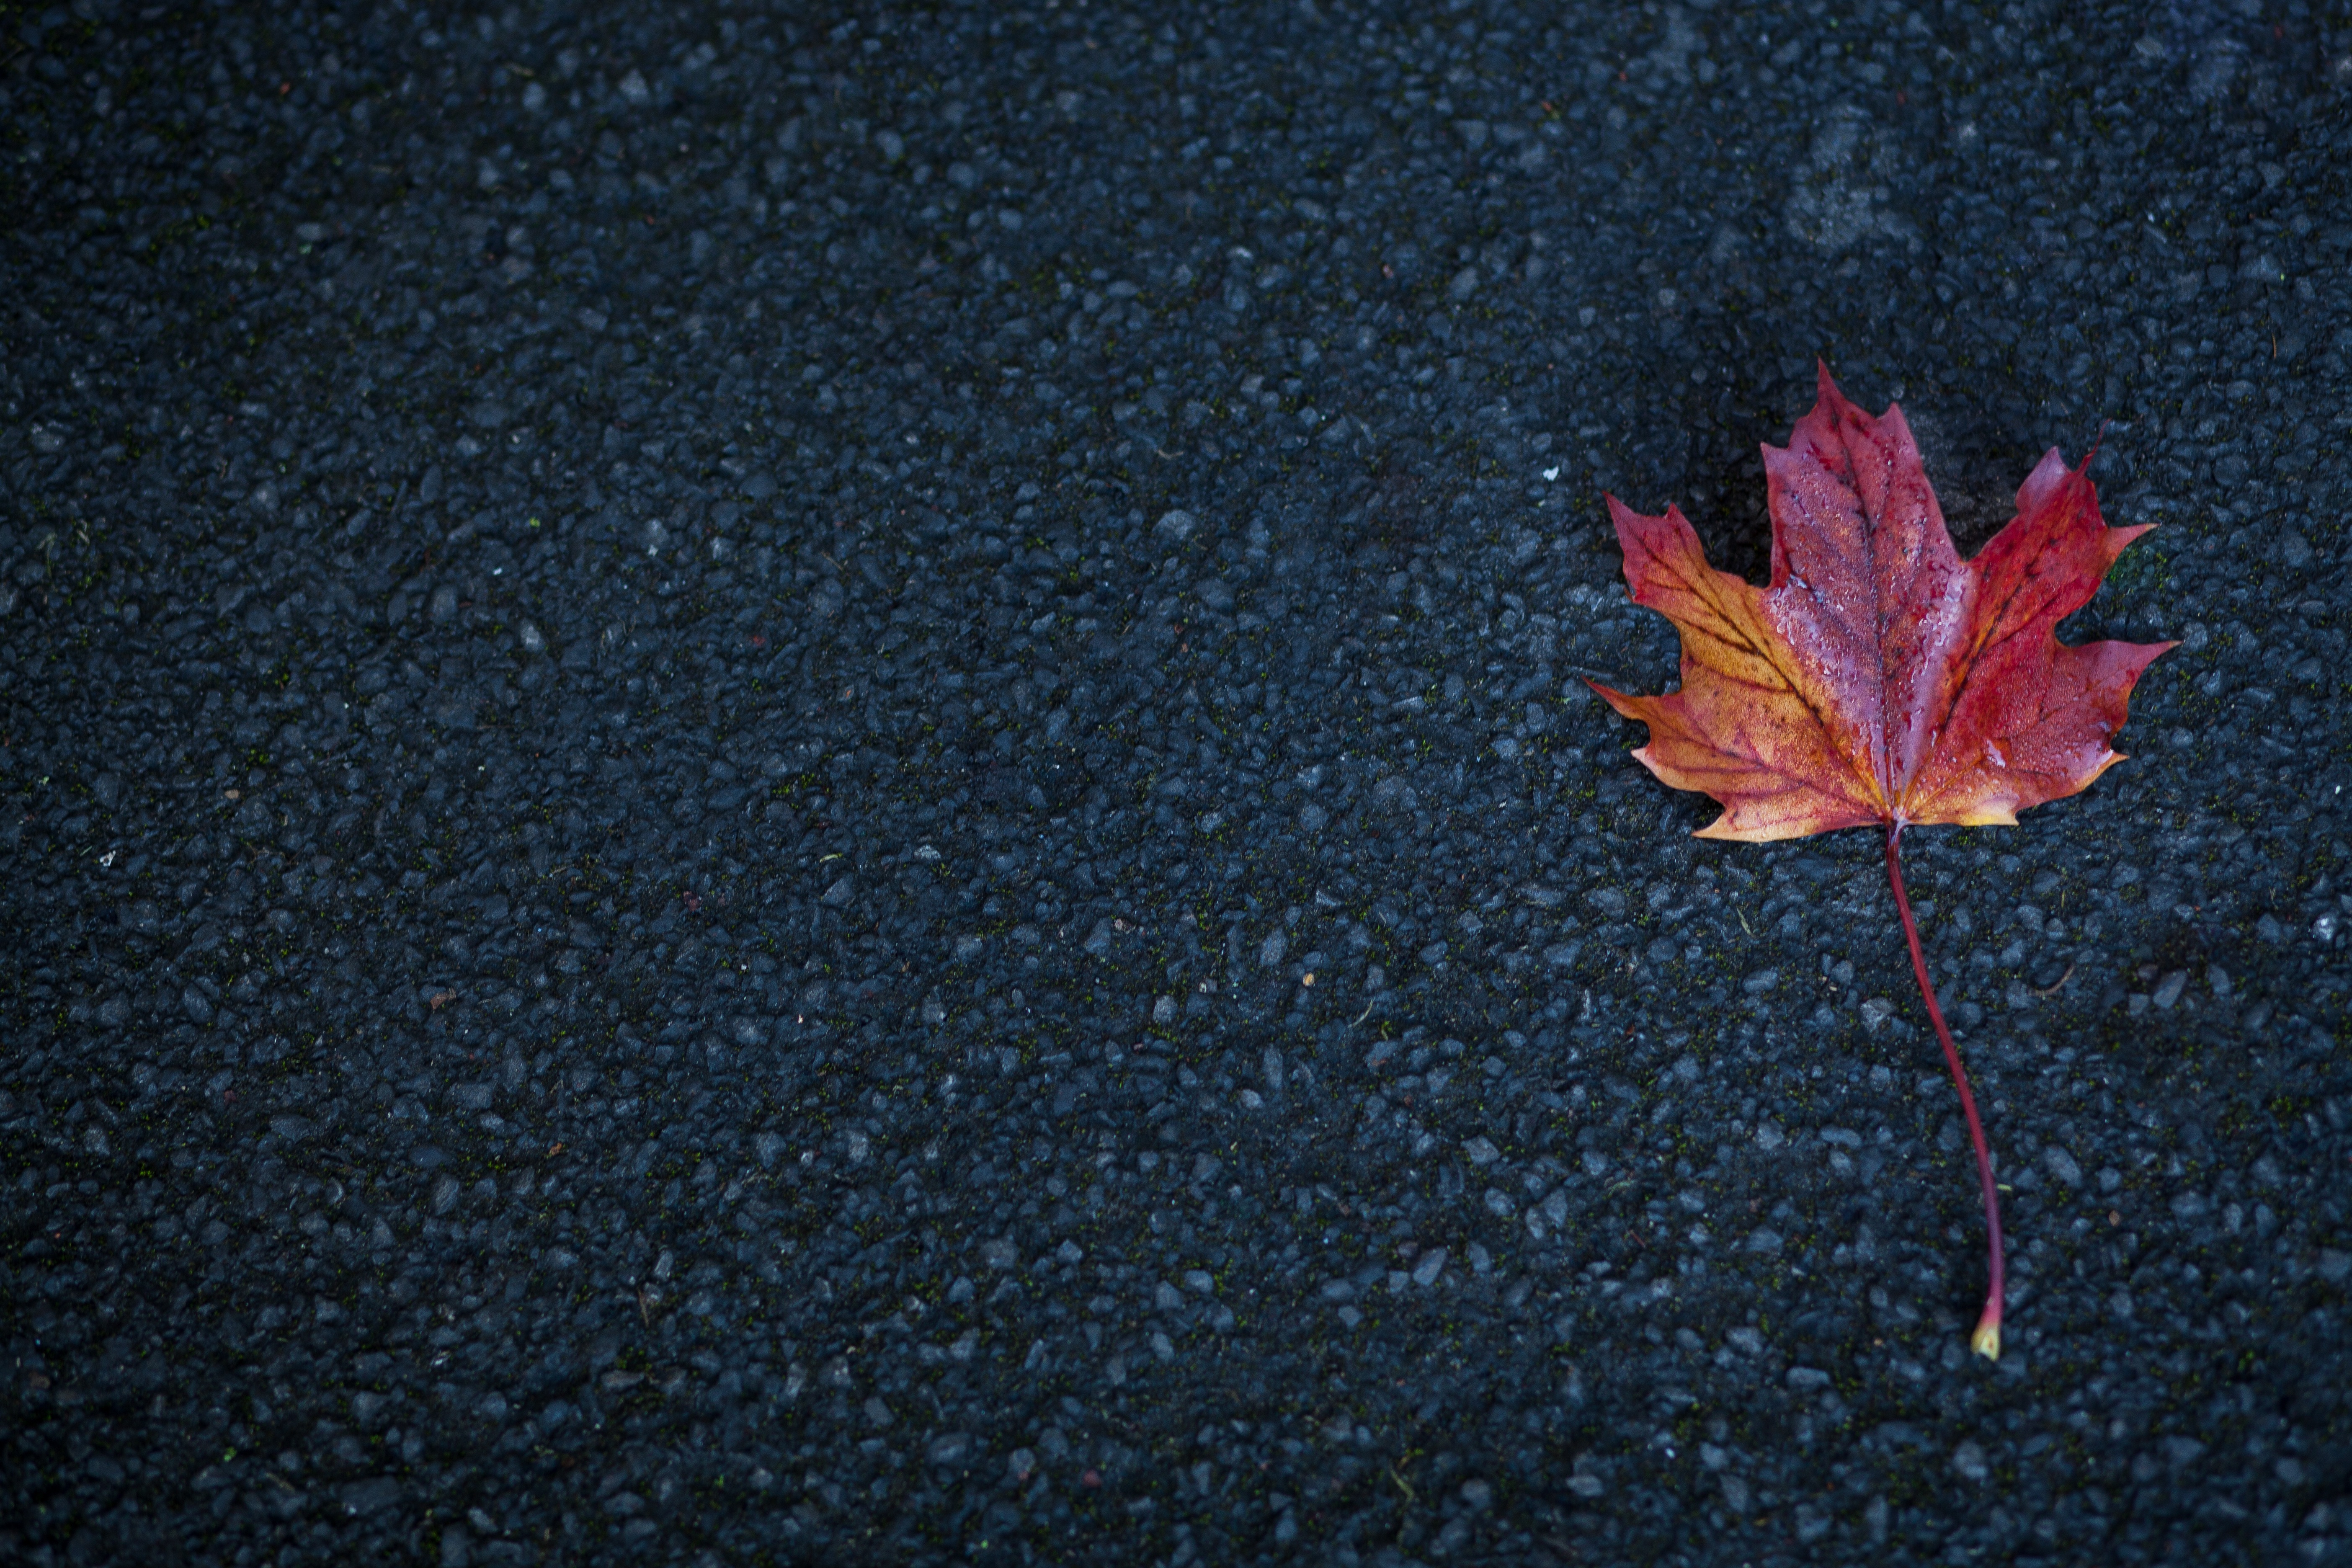
tree, plant, leaf, flower, petal, red, color, autumn, soil, season, maple leaf, macro photography